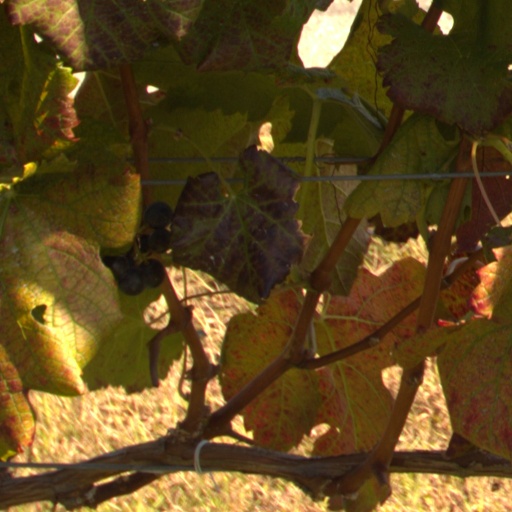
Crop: grape